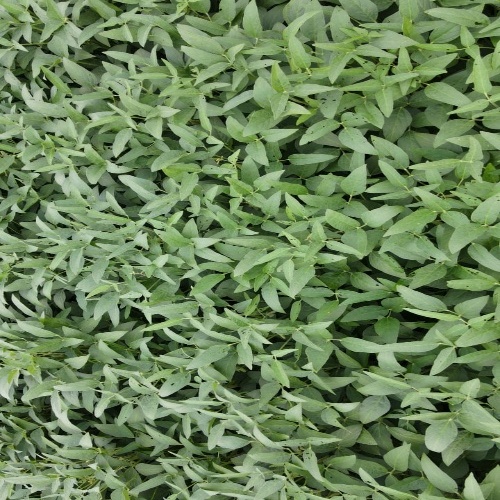
Label: Diabrotica_speciosa